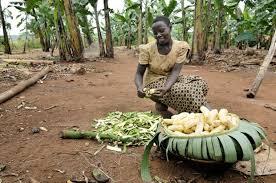
Jamii yetu imejikita katika sekta ya kilimo kwani kilimo ndicho kinaaminika kuwa kiungo muhimu sana katika kuleta mapato hapa nchini Kenya. Baadhi ya vitu ambavyo tumevipanda ni kama ndizi ambayo pia huleta faida nyingi sana.